Describe the emotion expressed in this image:  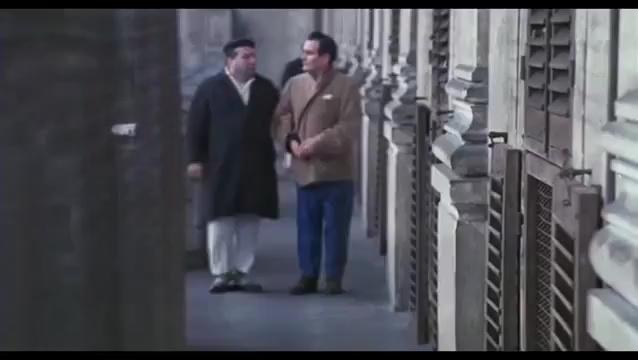
This person displays Suffering, valence and arousal with low intensity.